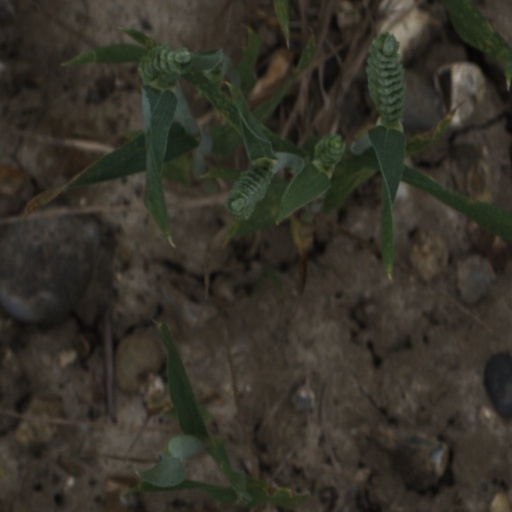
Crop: wheat